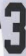
Number: 3